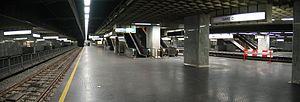
La Gare du Nord est une station du prémétro de Bruxelles, située en dessous de la gare du Nord qui porte aussi le même nom.